Geddes Plan for Tel Aviv

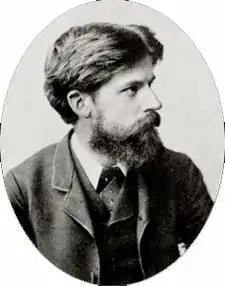
Patrick Geddes

By the time of his commission to plan Tel Aviv, Geddes had corresponded at length with members of the Zionist Commission and had already worked on a number of projects in Israel including the Hebrew University of Jerusalem in partnership with his son-in-law Frank Mears. Geddes had impressed members of the Zionist Commission with "his total lack of prejudice" and had multiple admirers within the Zionist Commission. His evolutionary concept of cities alongside his "valley section" regional planning, was synergistic with the Zionist Commission's goal of both founding and historically contextualising a modern Hebrew settlement, helping to "re-establish roots in the ancient homeland".